2015 League of Legends World Championship

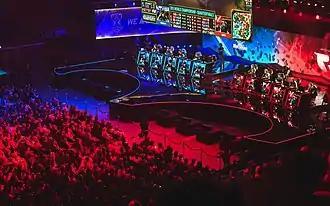
Wembley Arena stage during the Flash Wolves versus Origen game

The bracket stage started on October 15 in Wembley Arena in London, continued to Brussels Expo in Brussels, and concluded on October 31 with the grand finals hosted in Mercedes-Benz Arena in Berlin. The knockout stage has been streamed on BBC Three, while the final will be streamed on ESPN3. The bracket stage is played in a best of 5 format. In the grand final, SK Telecom T1 beat KOO Tigers 3 to 1, dropping their only game of the whole tournament.